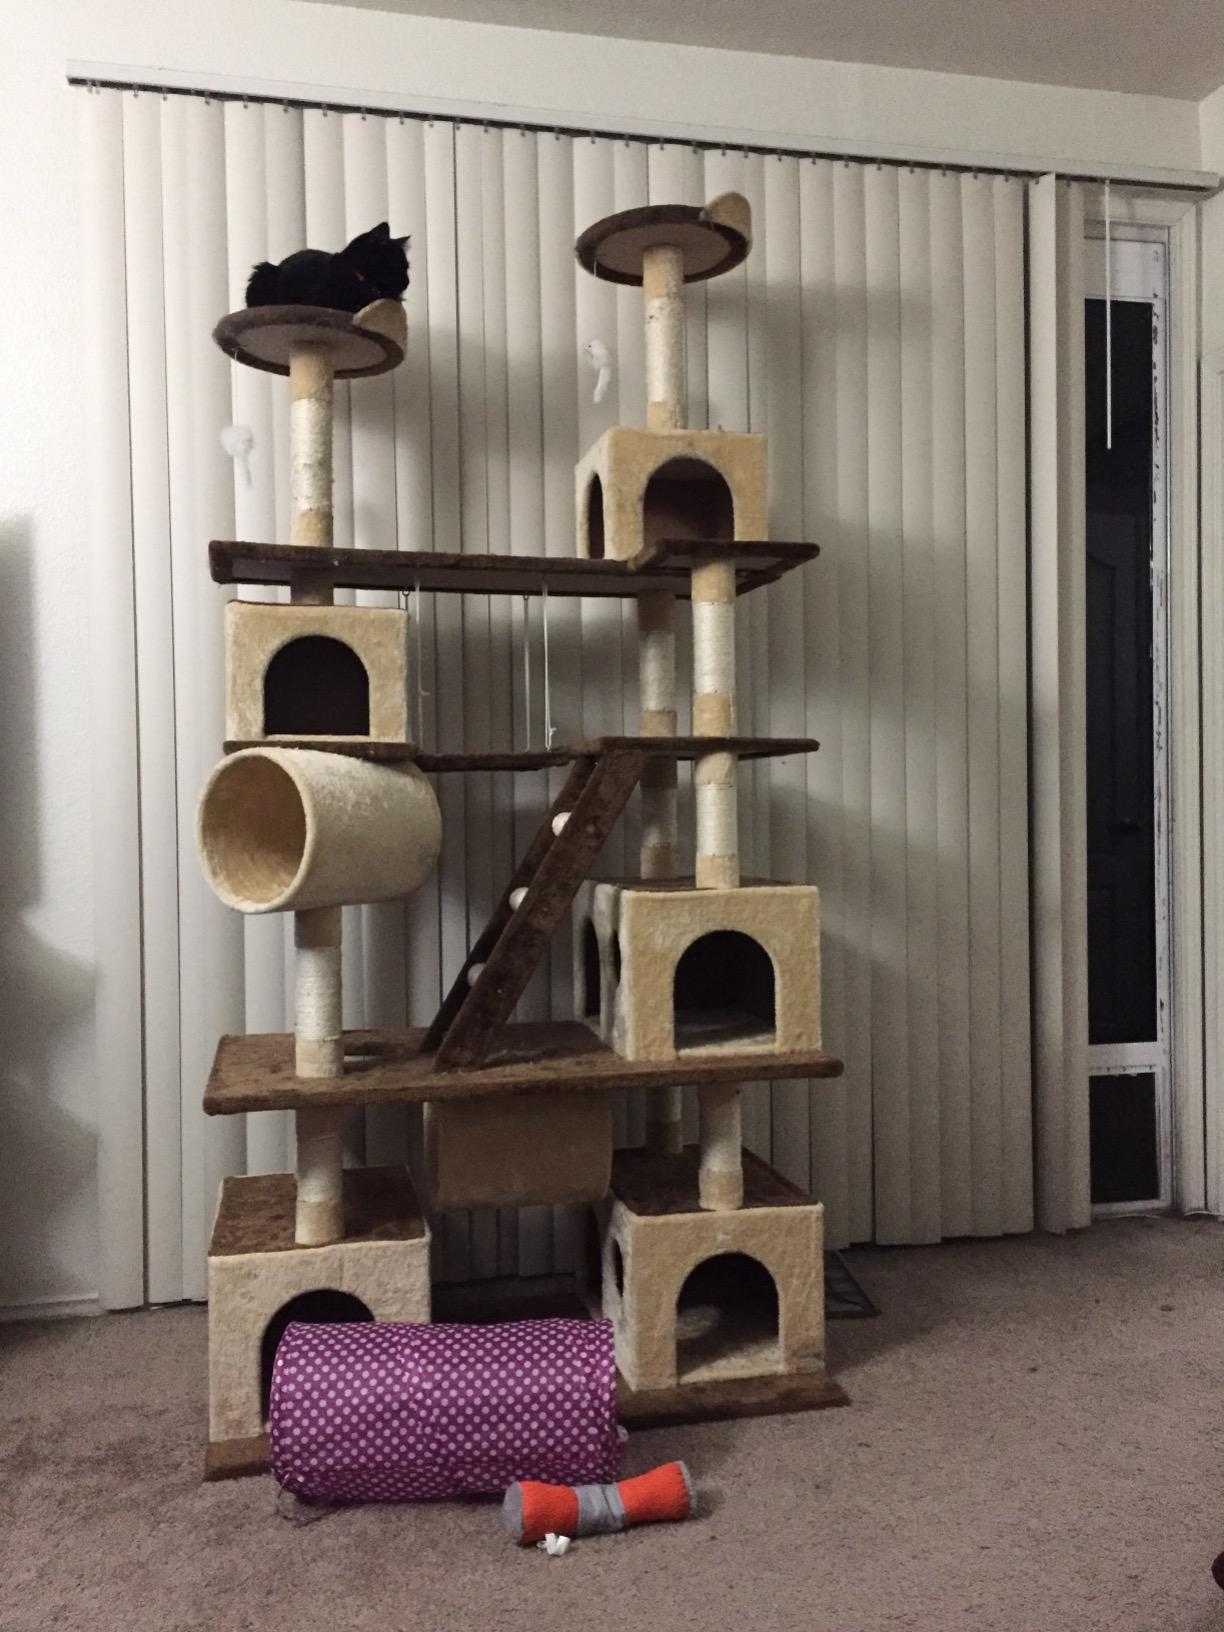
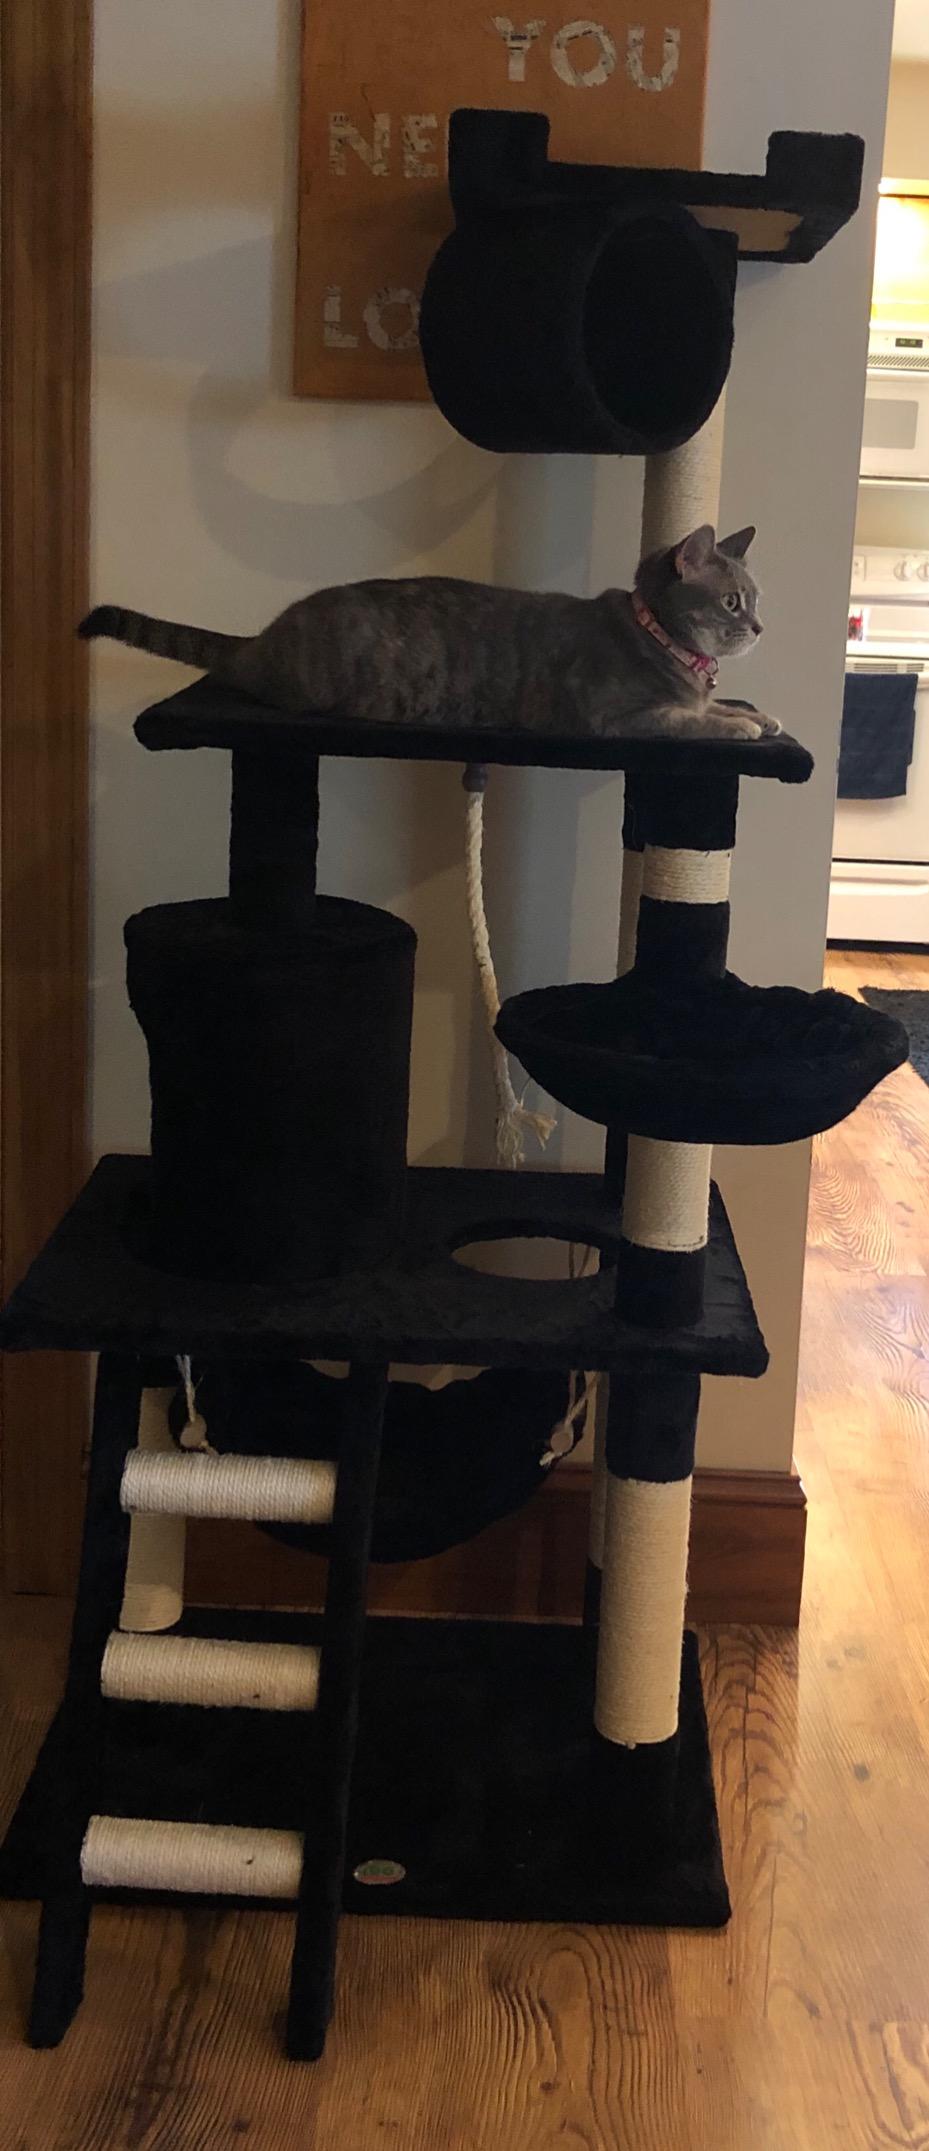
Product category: items_cat tree
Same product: no